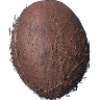
Label: Cocos 1